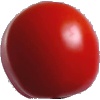
Label: Tomato 4